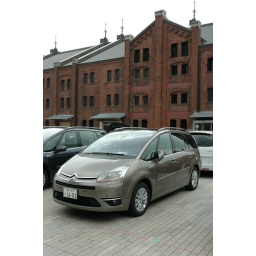
Scenery of event of French car &amp;quot;French French 2008&amp;quot; held in Yokohama red brick warehouse on June 28.